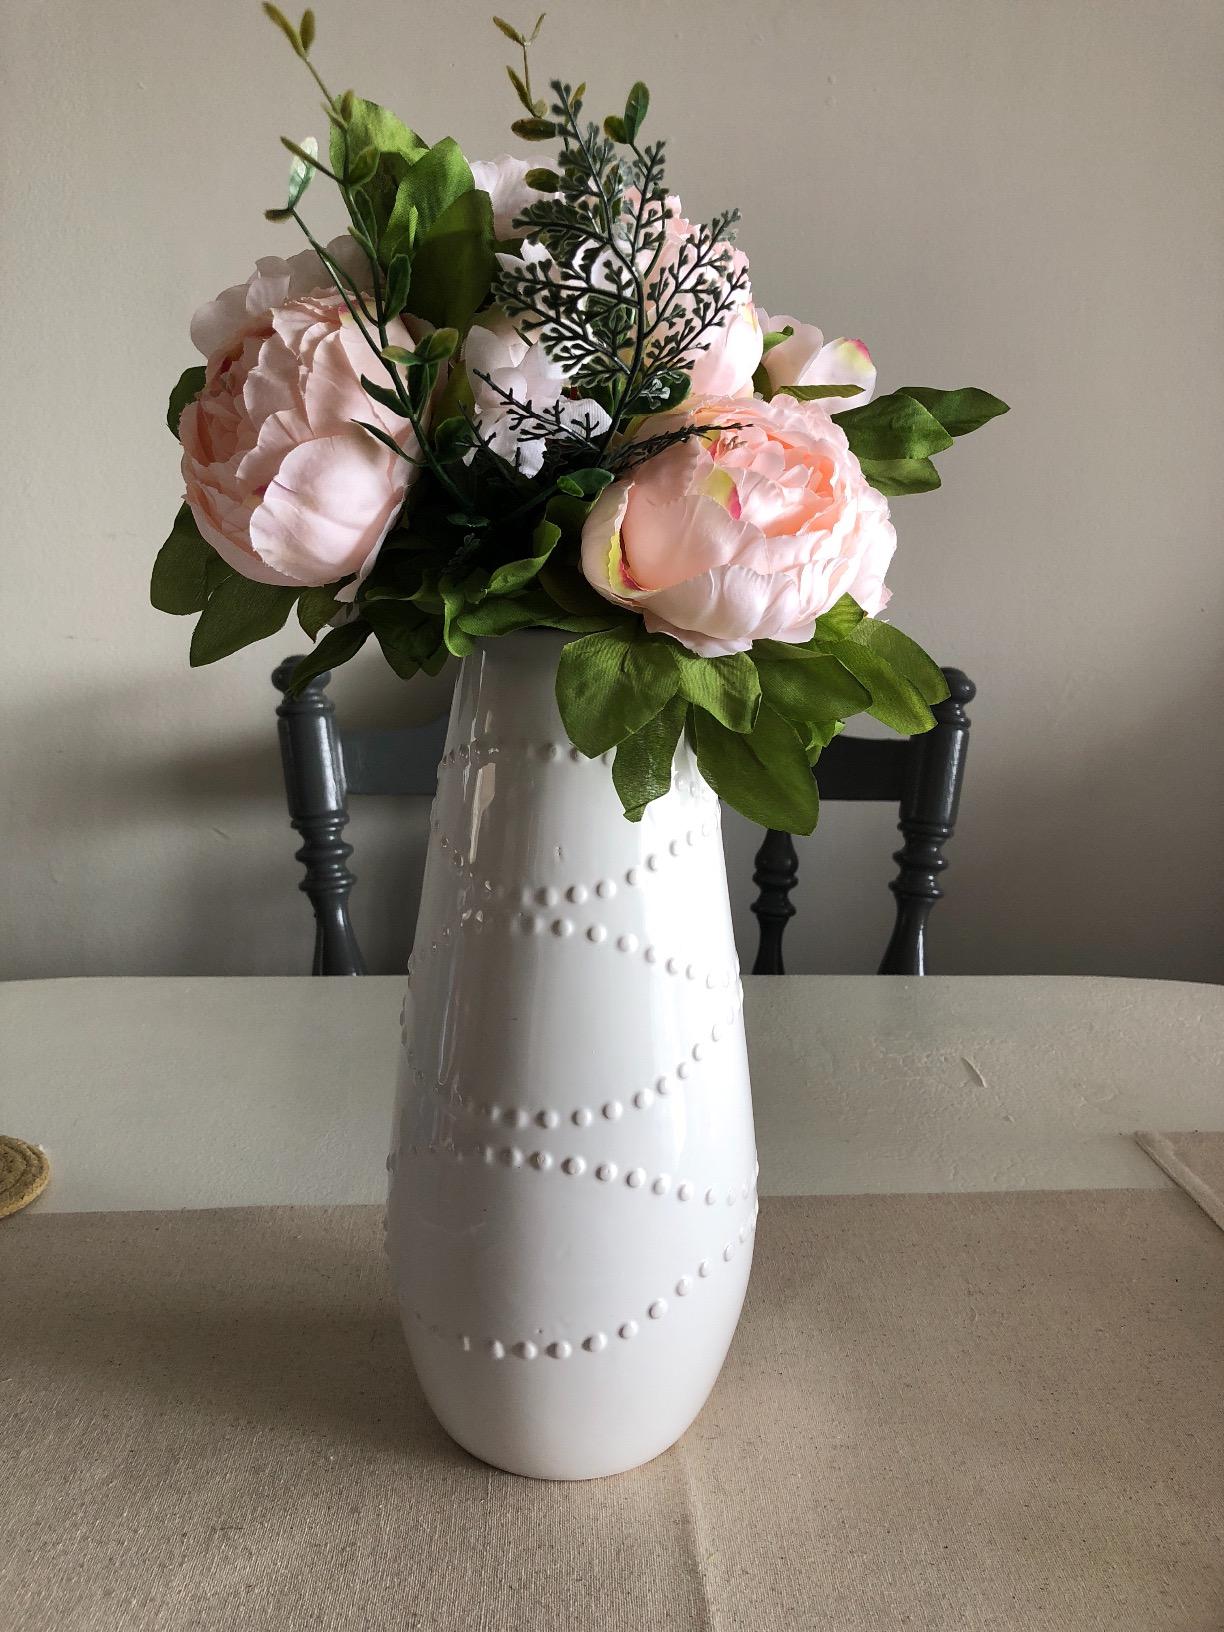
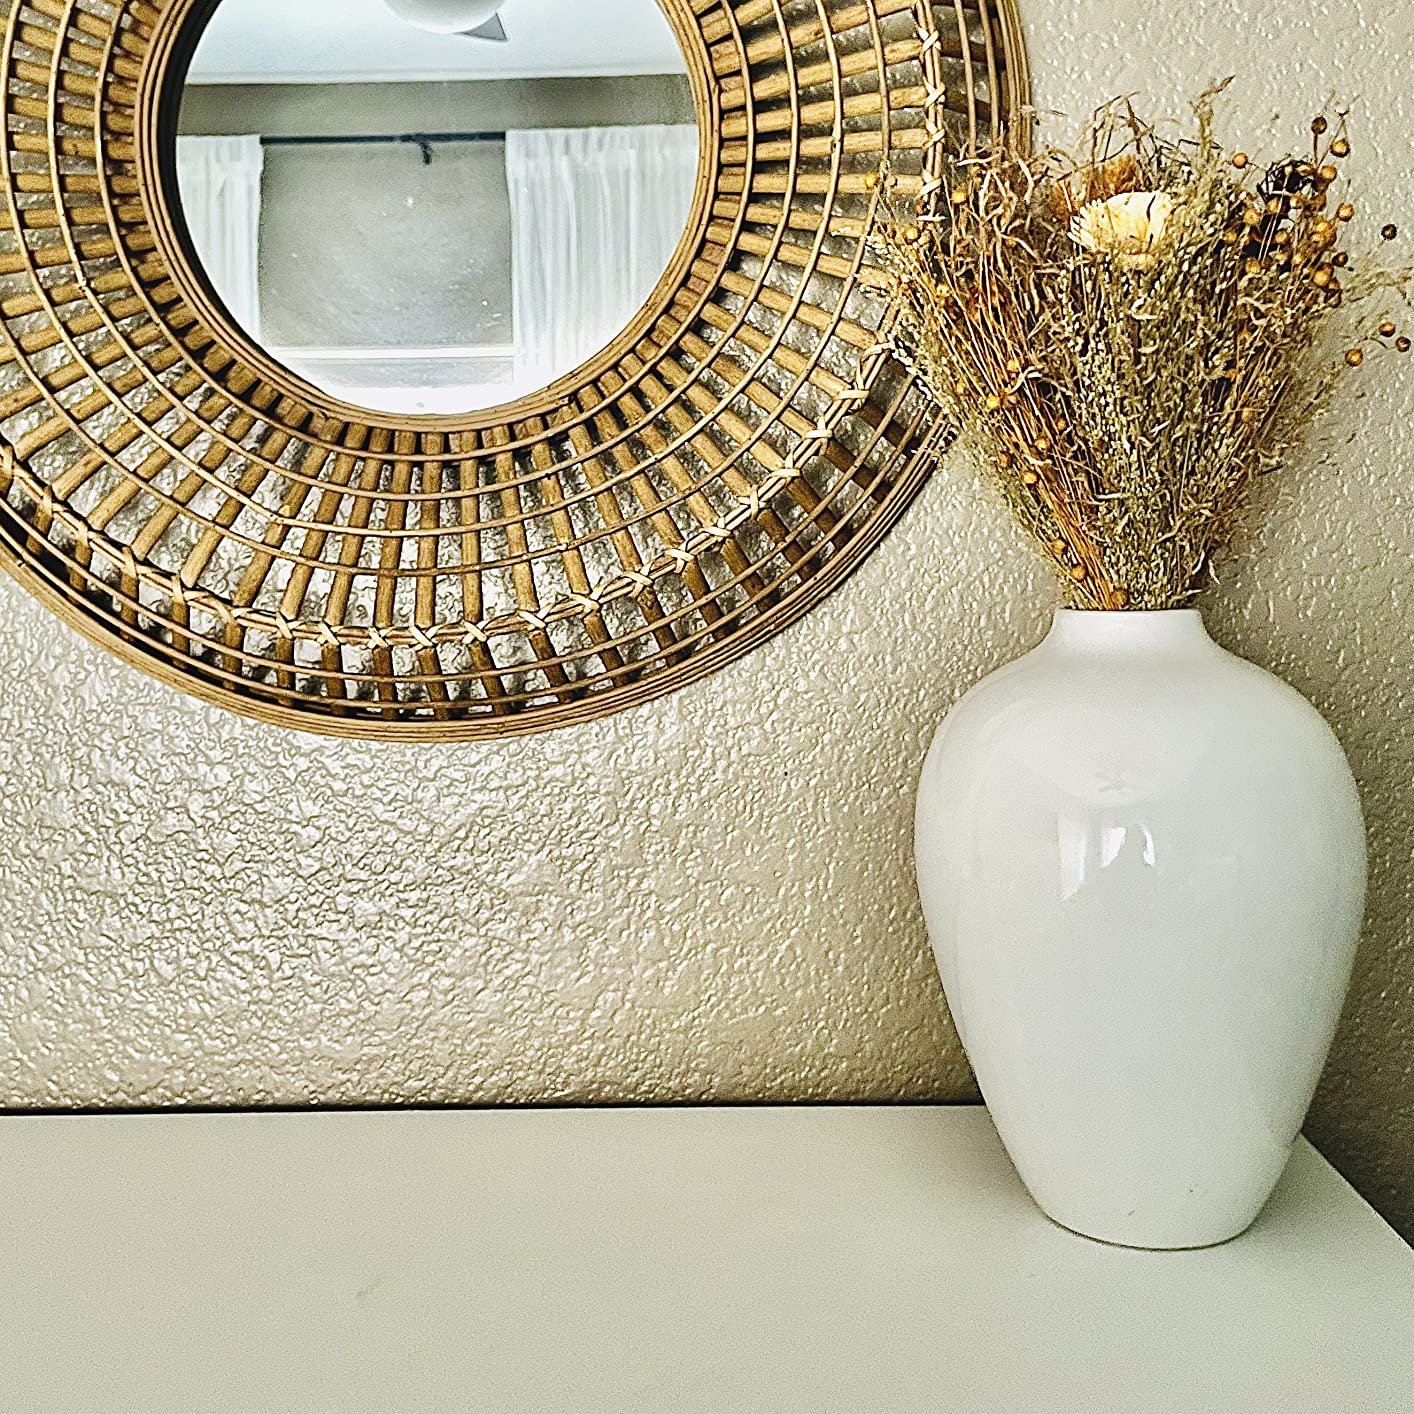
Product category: vase
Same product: no